Stateside Puerto Ricans

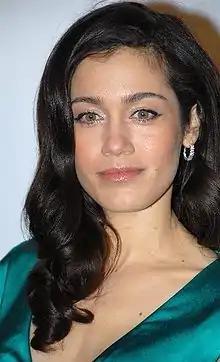
Lymari Nadal actress, film producer and scriptwriter.

The average income in 2002 of stateside Puerto Rican men was $36,572, while women earned an average $30,613, 83.7 percent that of the men. Compared to all Latino groups, whites, and Asians, stateside Puerto Rican women came closer to achieving parity in income to the men of their own racial-ethnic group. In addition, stateside Puerto Rican women had incomes that were 82.3 percent that of white women, while stateside Puerto Rican men had incomes that were only 64.0 percent that of white men.